Trieste Centrale railway station

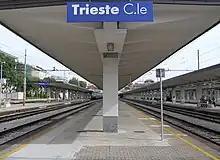
View of the station yard.

The renovated station (by Centostazioni in 2007) houses a large passenger building with facilities including a ticket office, central waiting area, chapel, bar, supermarket, bookshop, pharmacy and a new lounge dedicated to high-speed train passengers (Freccia Club, formerly Eurostar Italia). There are offices for the railway police, Trenitalia and its operations management.